Deptford Bridge DLR station

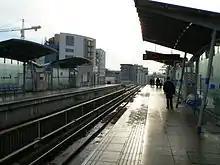
Deptford Bridge DLR Station before the 3 car capacity programme.

Additional services call at the station during the peak hours, increasing the service to up to 22 tph in each direction, with up to 8 tph during the peak hours running to and from instead of Bank.